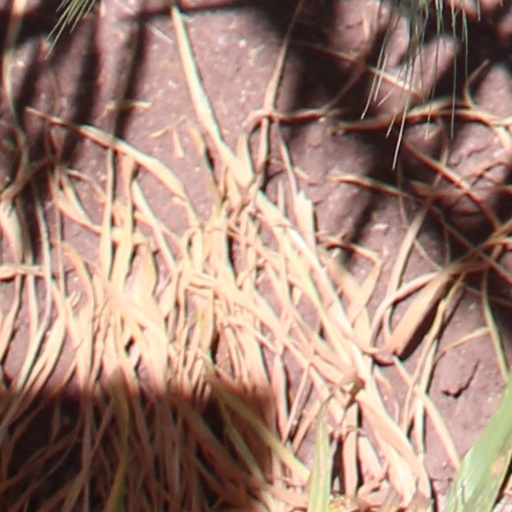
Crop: wheat